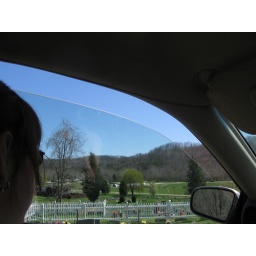
the area within the white fence is where a lot of my grandpas family is buried.